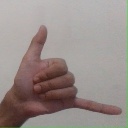
अक्षर: द